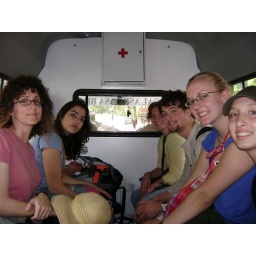
Transported by ambulance when our bus wouldn't fir on the road to one of our stops